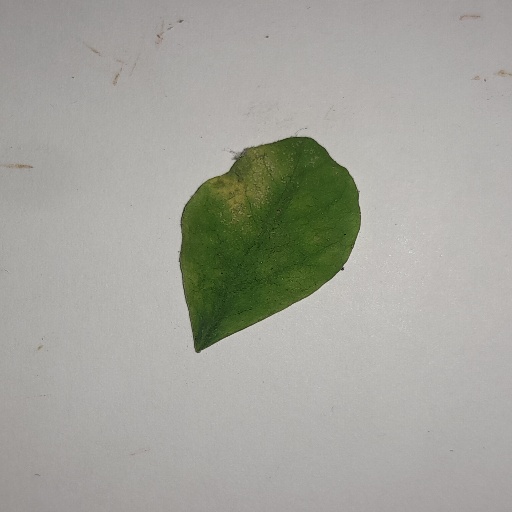
Species: Sojina
Leaf condition: Yellow Leaf